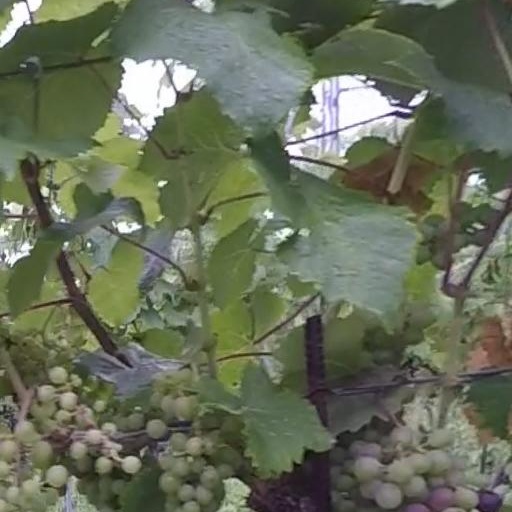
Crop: grape